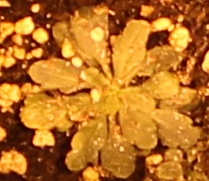
Label: Horseweed